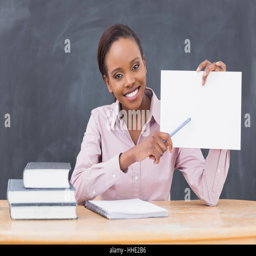
black teacher holding a blank paper while showing it in a classroom